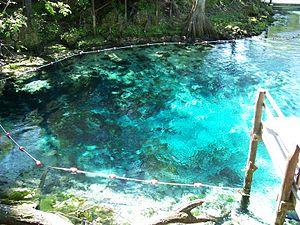
Le parc d'État de Fanning Springs est une réserve naturelle située dans l'État de Floride, au sud-est des États-Unis, dans le comté de Levy. La source de Fanning se jette dans la Suwannee River. Le parc est accessible par la route 19. Il abrite une faune variée : cerf de Virginie, écureuil gris, buse à épaulettes, grand pic, chouette rayée et lamantin.